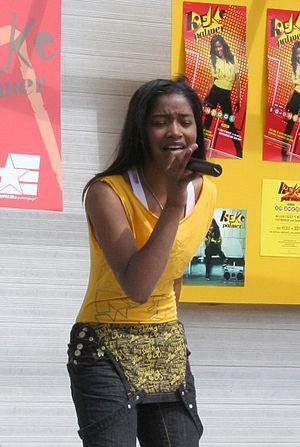
Lauren Keyana Palmer, est une actrice et chanteuse américaine de R&B et de pop, originaire de Harvey.